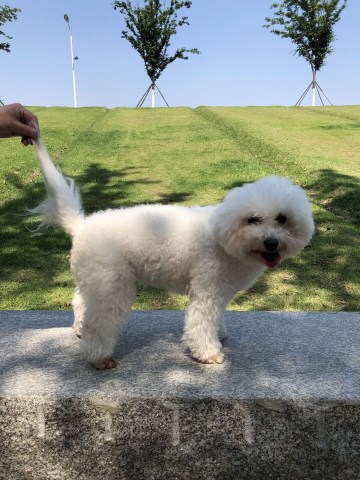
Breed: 3083-n000117-Bichon_Frise